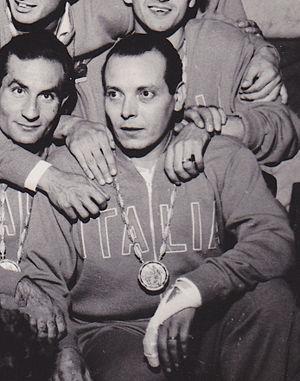
Roberto Ferrari est un sabreur et fleurettiste italien.